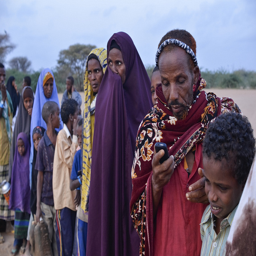
a man looking at a cellphone while waiting in a long line
a group of people are standing in a line
A man standing in line for water uses a cell phone
there are many people standing in line one man is using the phone
people from a foreign country standing in a line